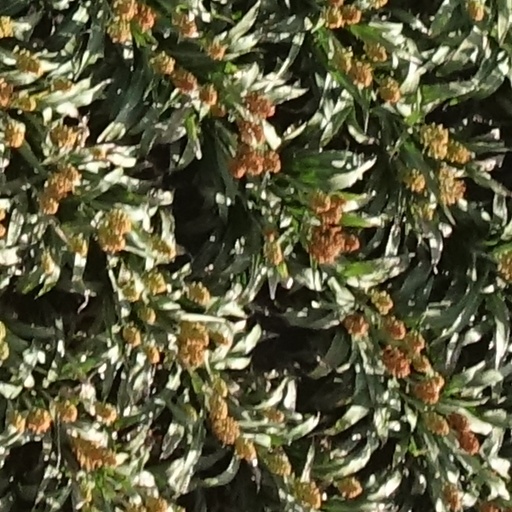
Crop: sorghum